Asad Ahmed

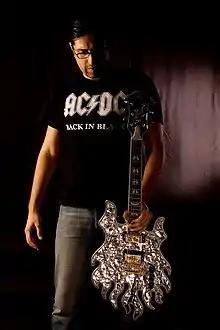
Asad with his Minarik Shattered Mirror Inferno

Asad Ahmed (born 21 July 1971) is a Pakistani guitarist. He has been a member of various musical groups and some of the earliest Pakistani rock bands like The Barbarians, Awaz, Karavan, Junoon, Vital Signs as well as Coke Studio Pakistan.